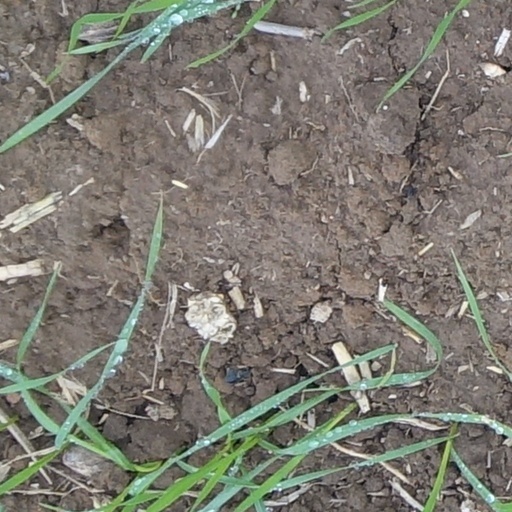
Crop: wheat